Ferry transport in Queensland

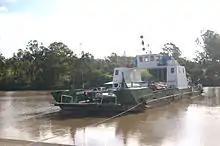
Moggill Ferry, 2008

The Daintree River Ferry is a cable ferry across the Daintree River in Cape Tribulation. The ferry is the only cable ferry operating within tropical Australia and its daily hours of operation are between 06:00 and midnight. In July 2003, the Shire of Douglas overturned a motion to investigate the construction of a low-lying single lane bridge with a boom gate and a second ferry across the Daintree. Residents feared a bridge would threaten the rainforest due to a potential increase in traffic. Where as tourist operators stated a bridge would have boosted the local economy. Over the 2011 Easter long weekend, during a period when the ferry was free, tourists using the ferry dramatically increased and resorts were booked out. After Easter local tourism operators expressed a desire for the ferry to be free year-round but their suggestion was ignored. As of 1 July 2011, the cost of a return ticket for private use motor cars and utilities was $22. Limited annual quantities of Daintree ferry concessional travel policy applies to the following people: Cairns Regional Council ratepayers, residents, business operators and employees who work north of the Daintree River and are within the former Douglas Shire area; Queensland Health or Blue Care who travel across the Daintree Ferry in the course of their duties; and Residents of the Wujal Wujal Aboriginal Shire and some Cook Shire Council residents.